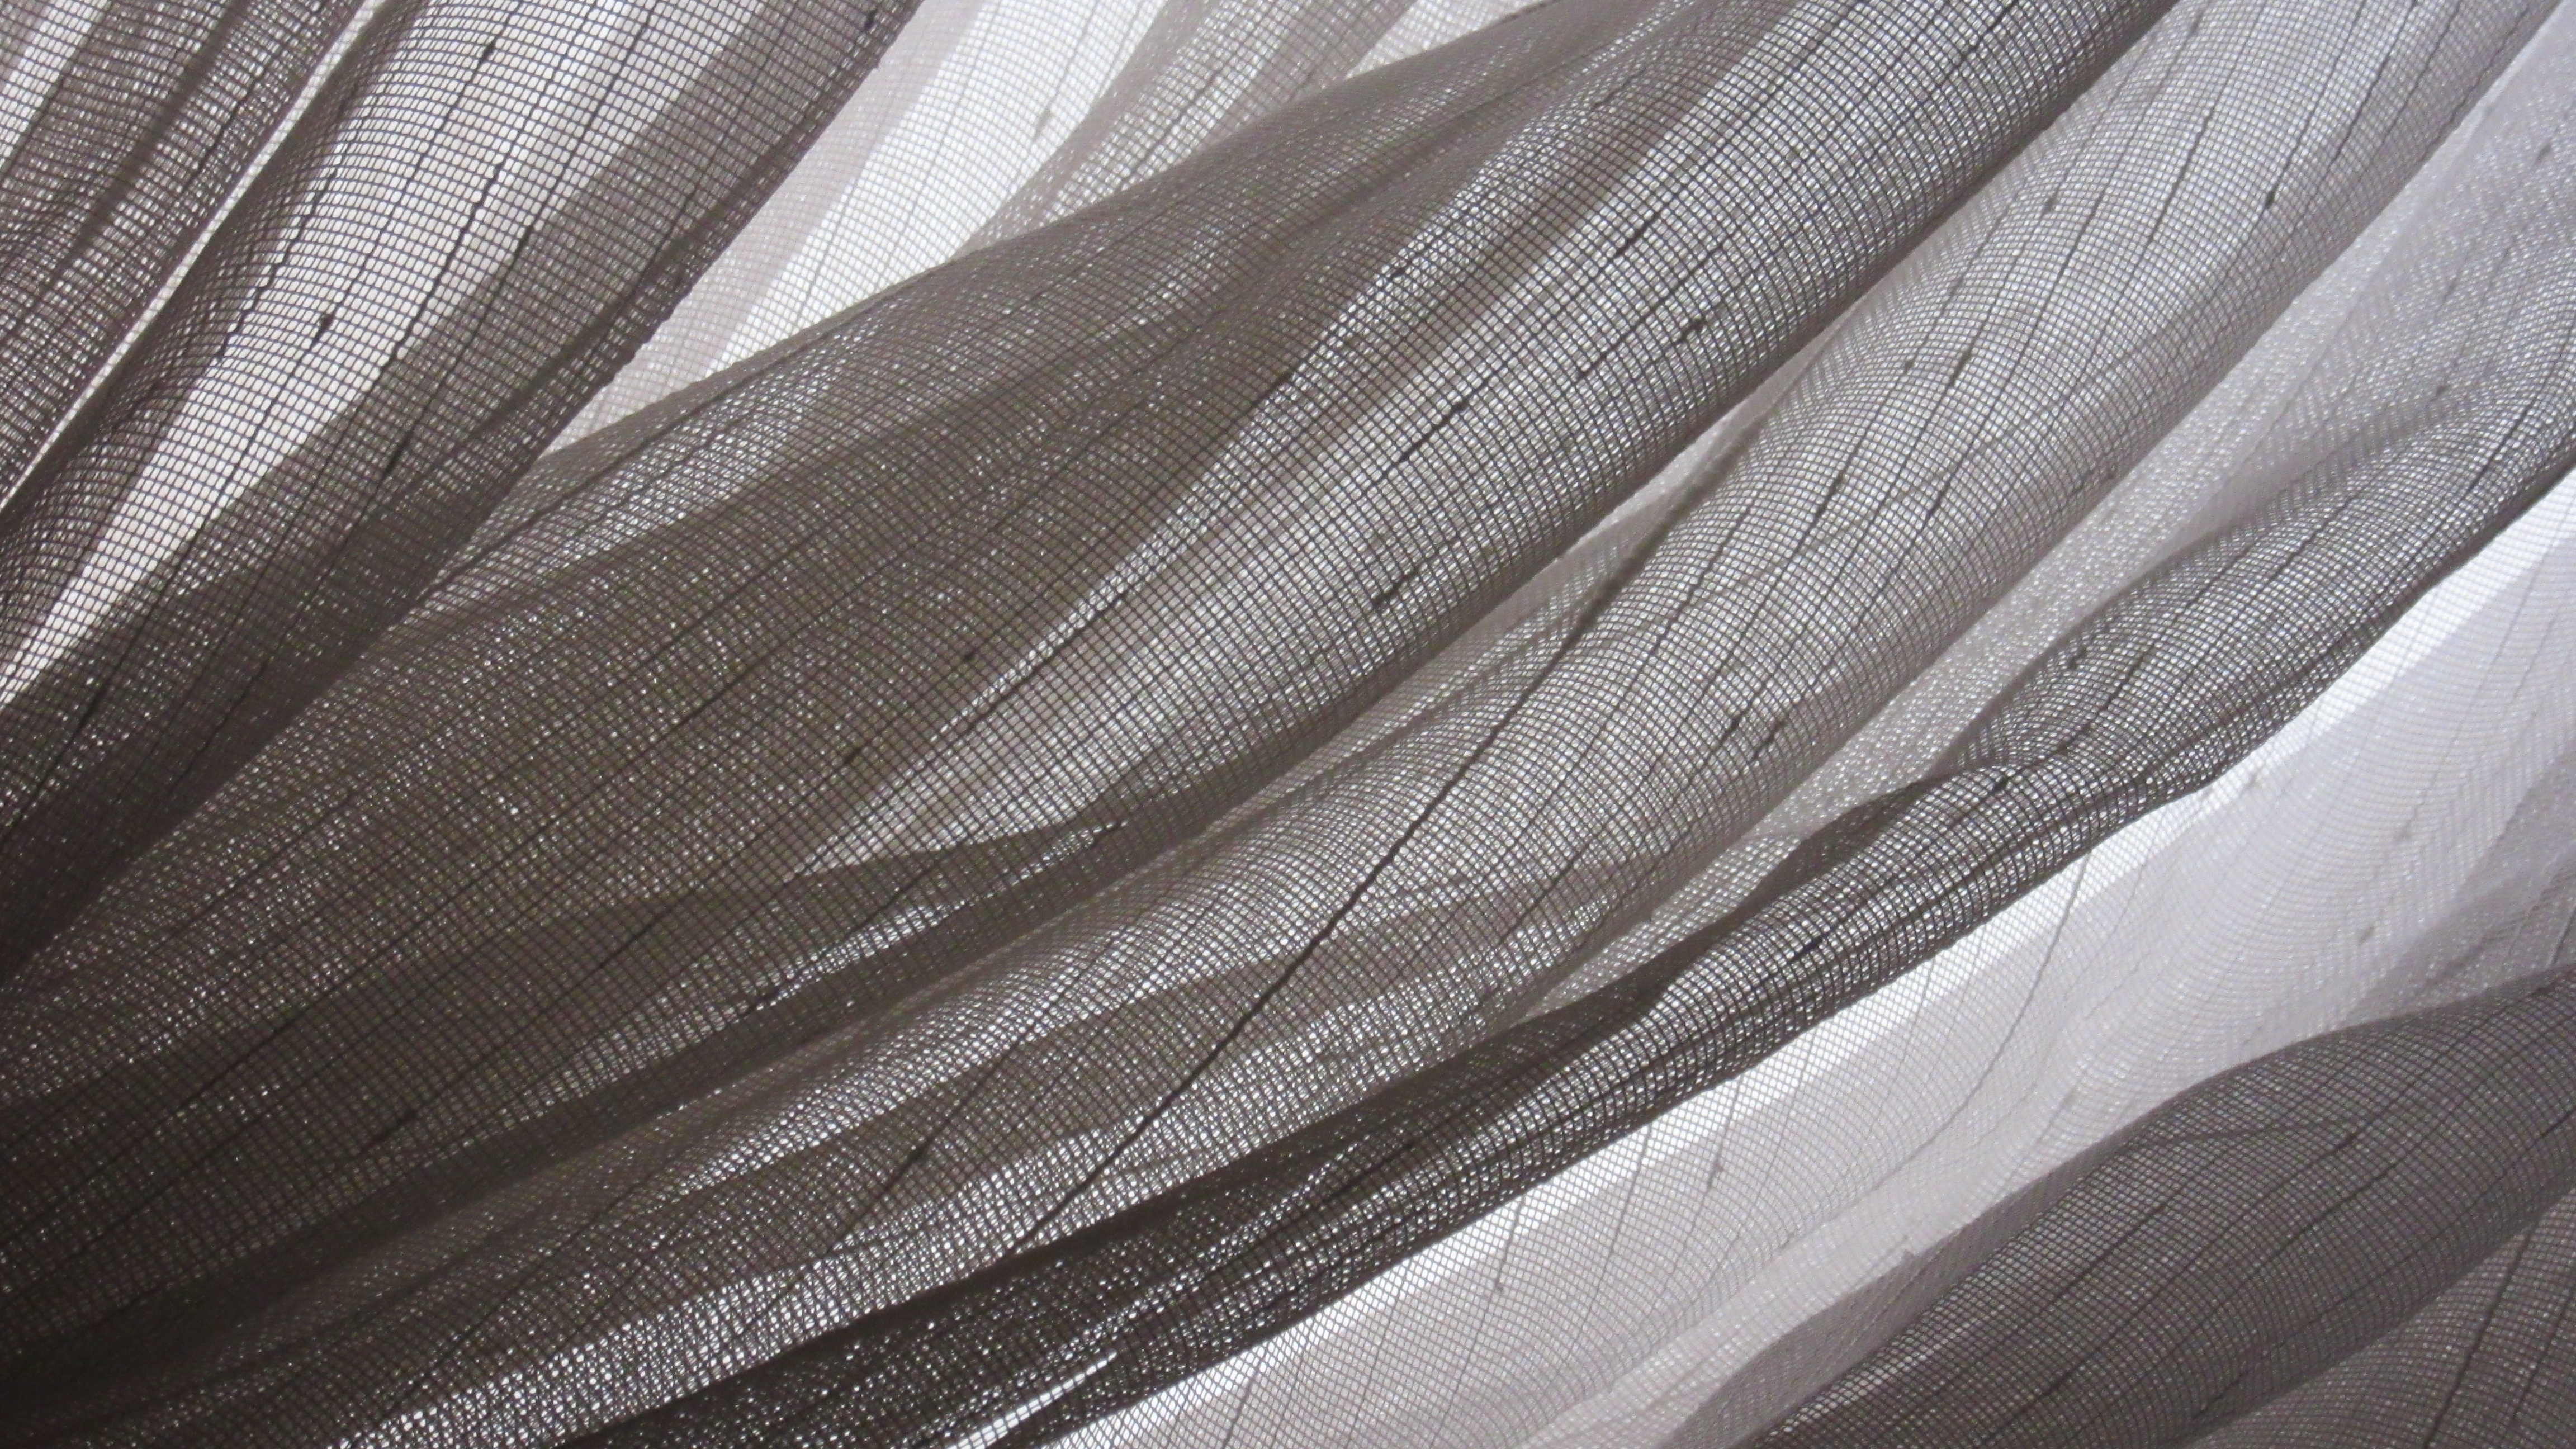
wing, structure, wood, white, texture, floor, window, wall, ceiling, line, curtain, black, material, fabric, transparent, textile, background, translucent, fine, network, tender, filigree, tissue, flooring, moir pattern